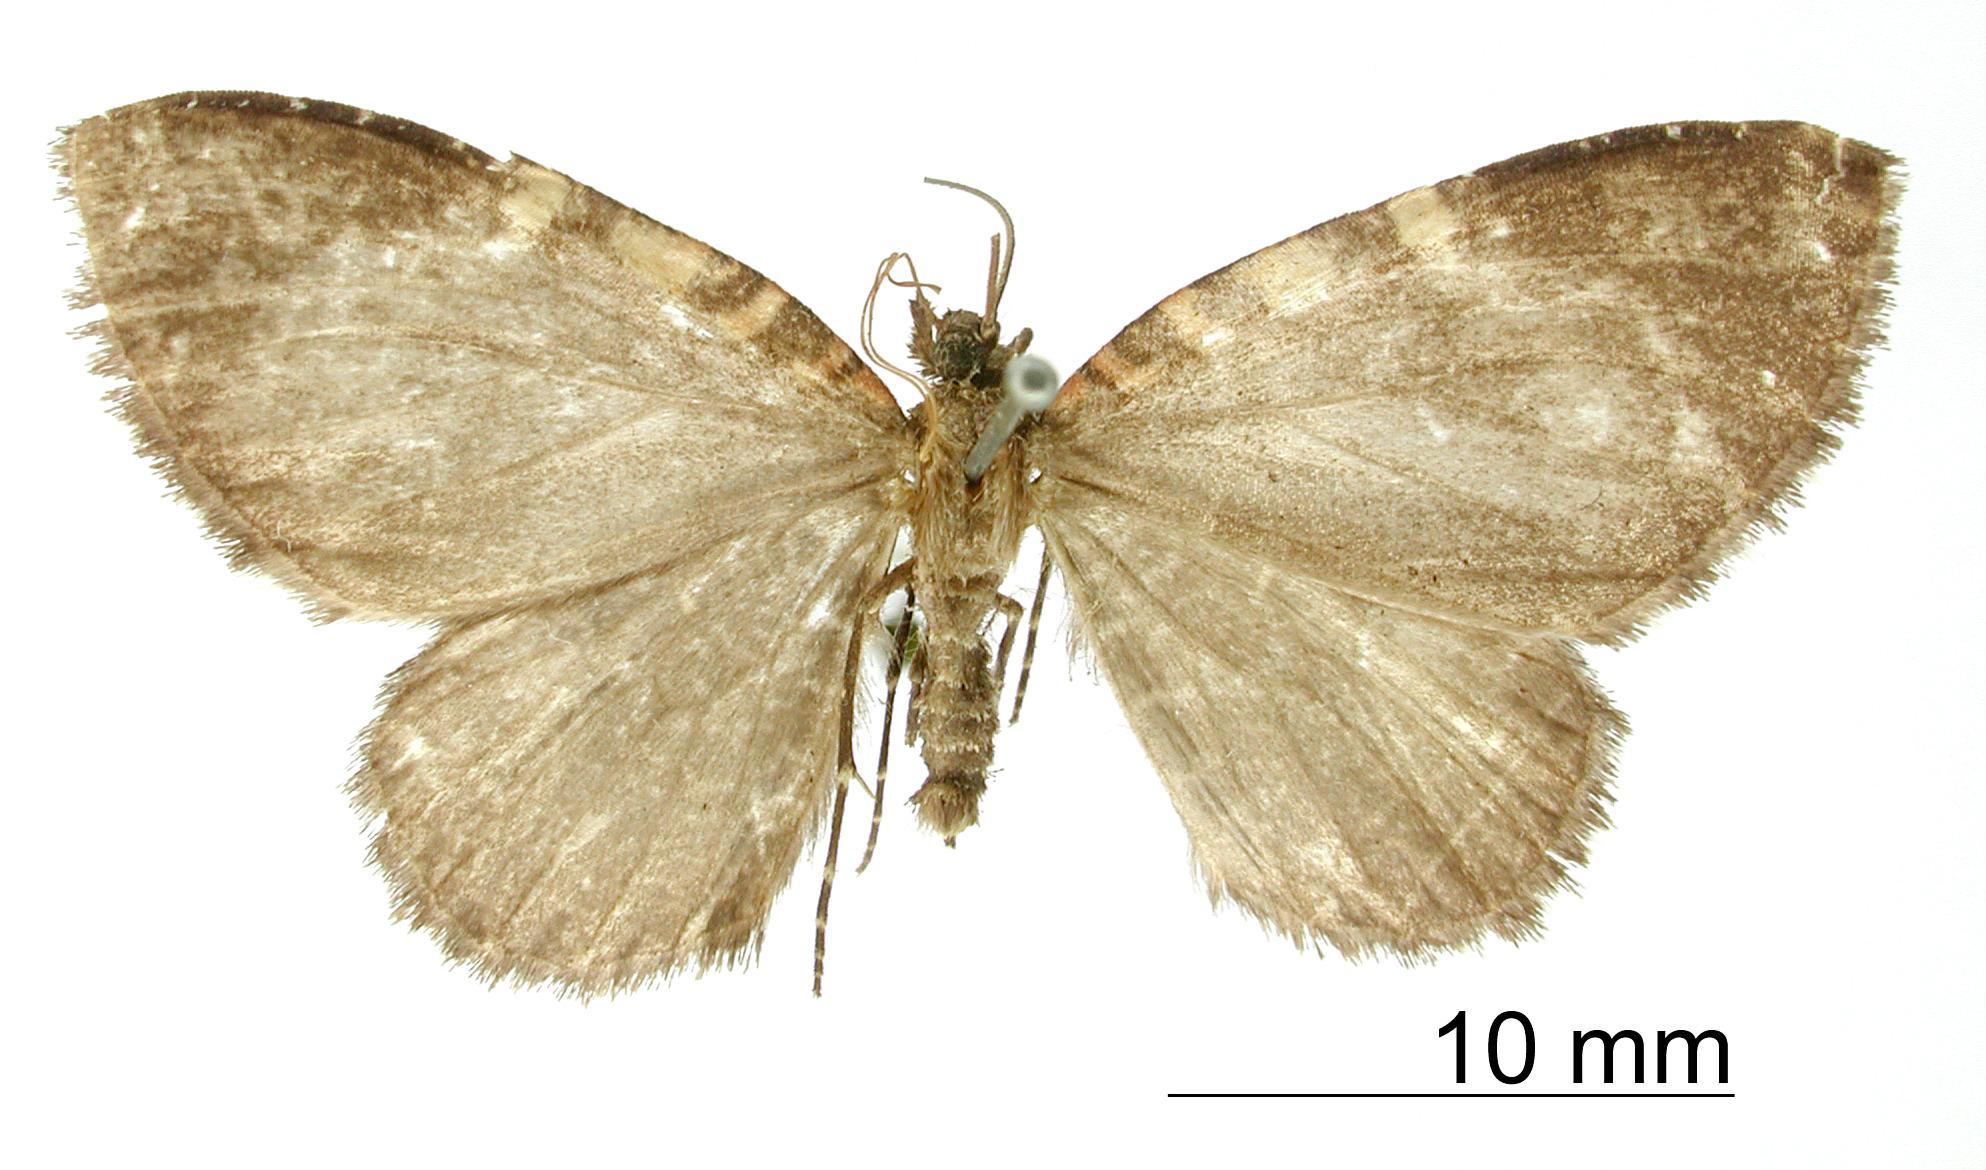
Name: Callipia costinotata
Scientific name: Callipia costinotata Warren, 1908
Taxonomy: Animalia, Arthropoda, Insecta, Lepidoptera, Geometridae, Larentiinae
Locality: Peru, Unknown